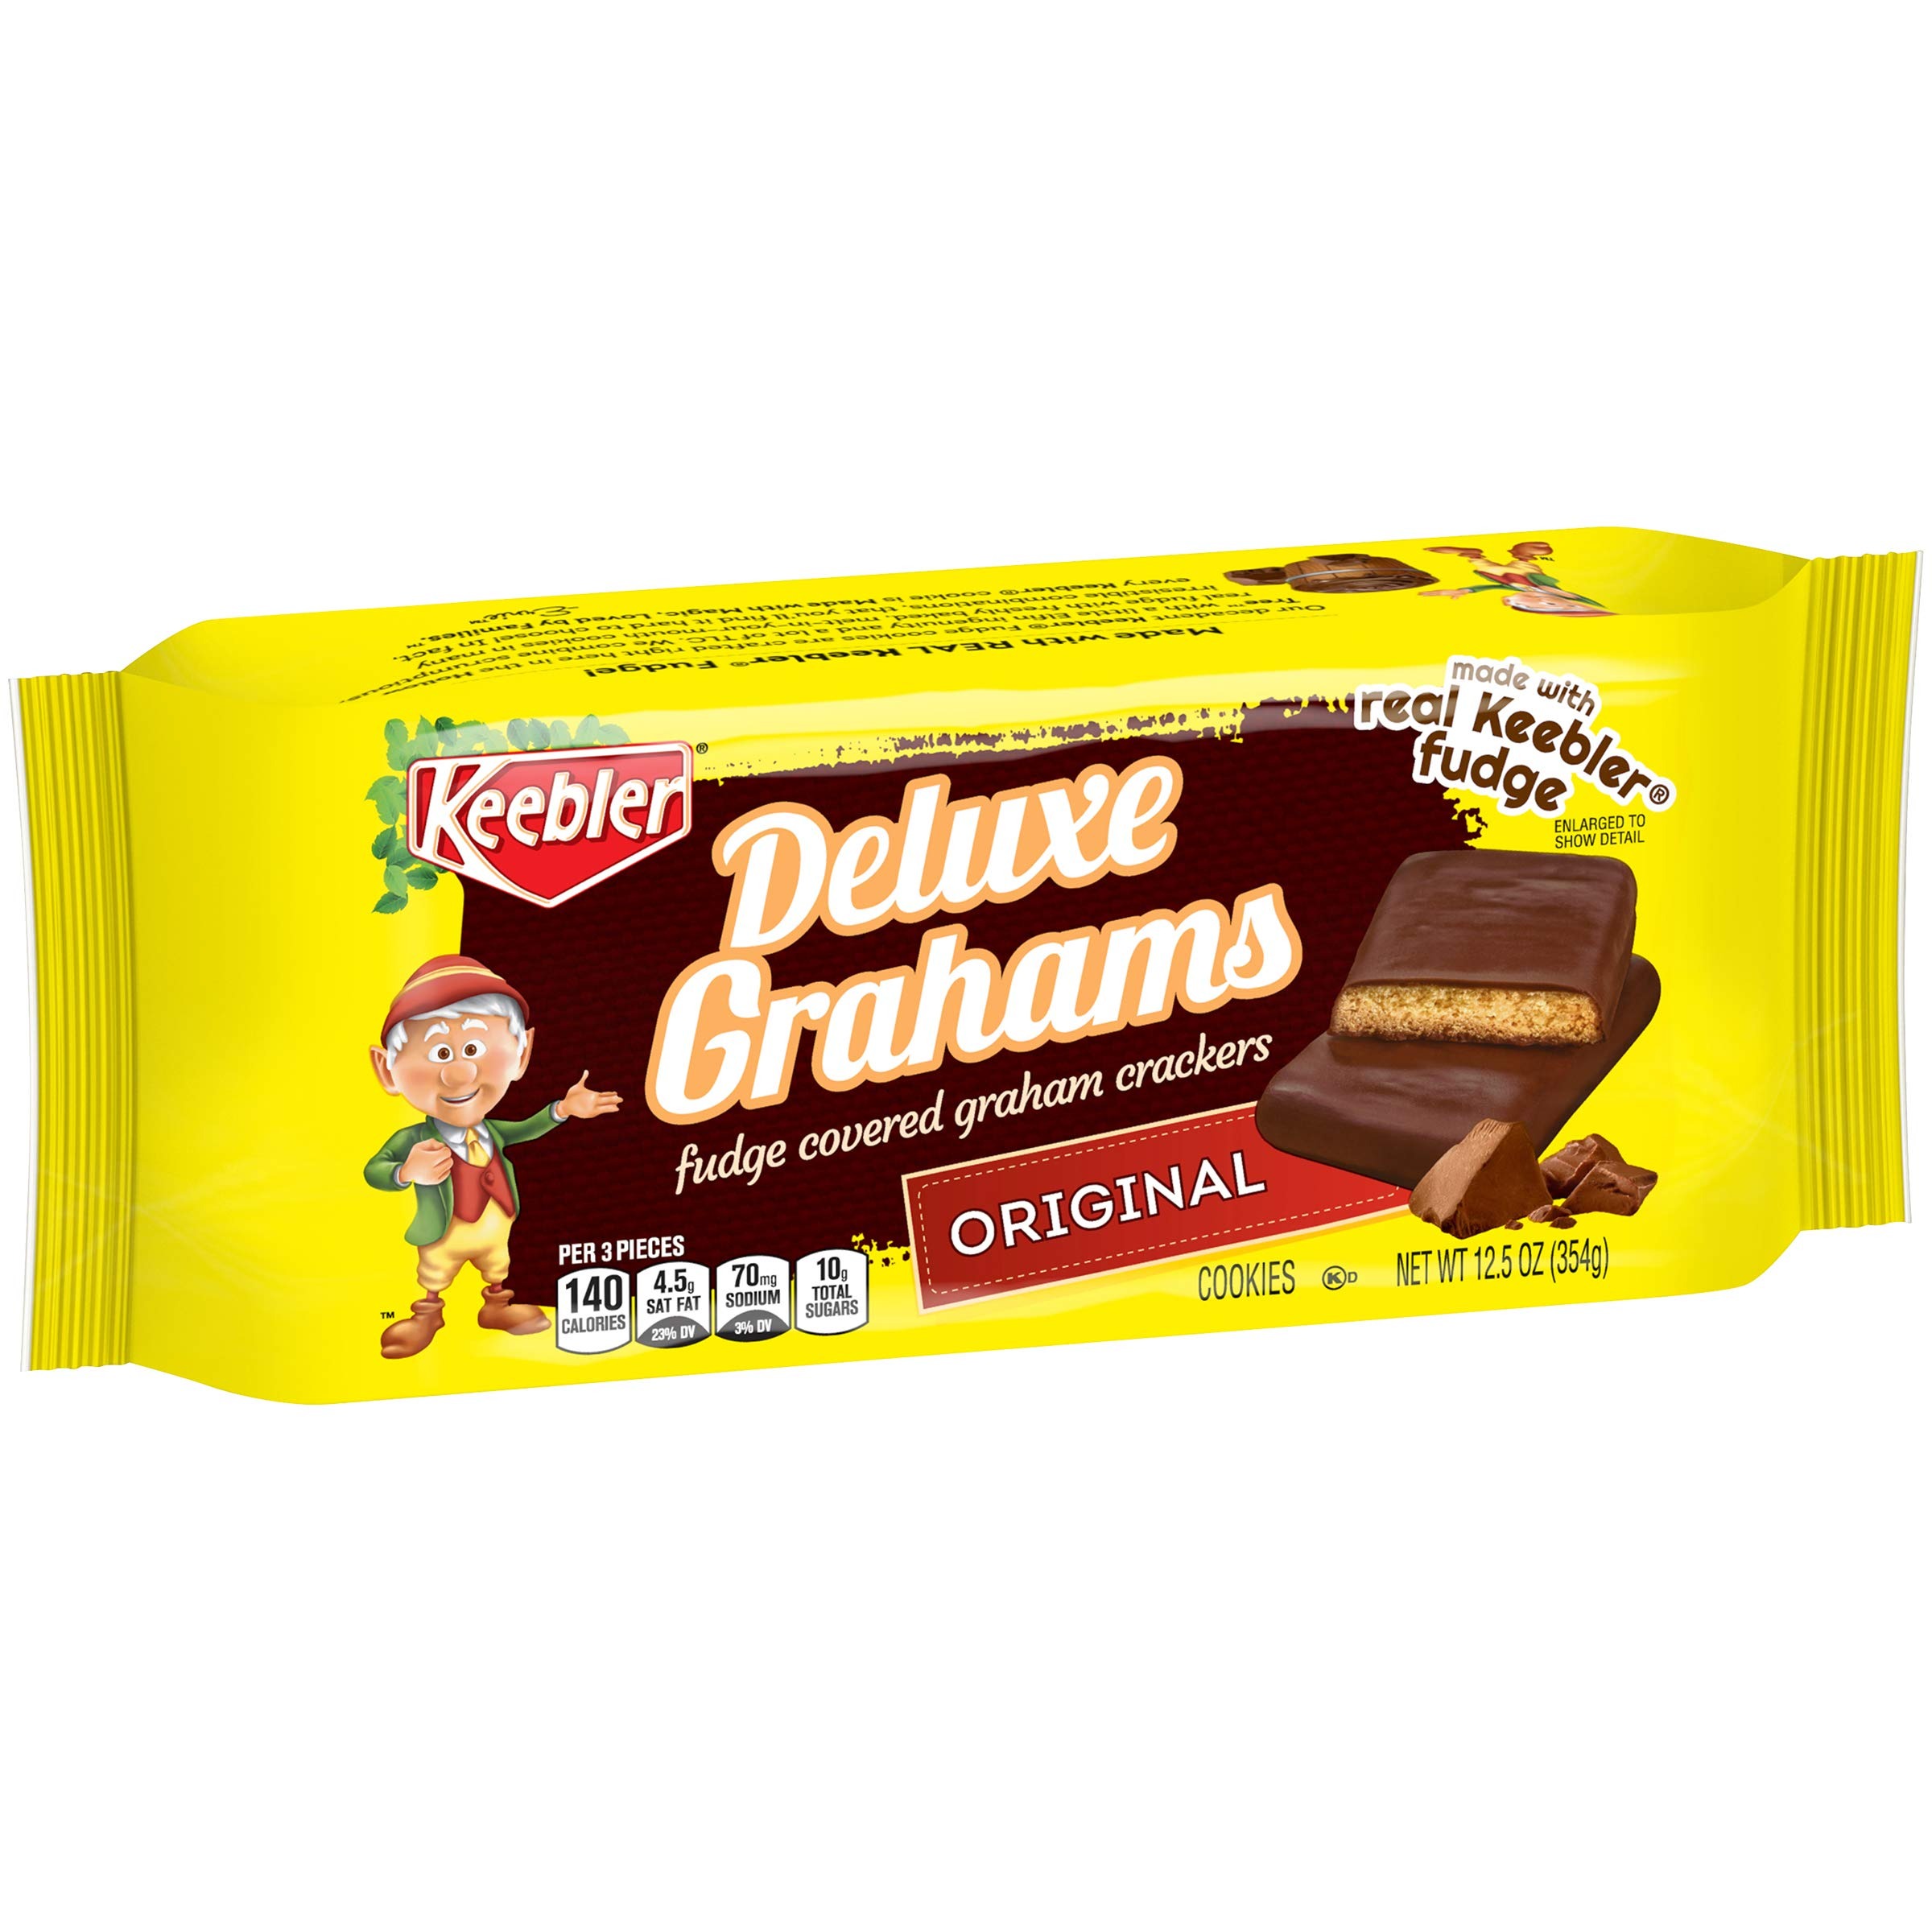
Item Name: Keebler, Fudge Shoppe Deluxe Grahams Cookies, 12.5 oz
Bullet Point 1: Sweet, crispy graham cracker cookies with the irresistible taste of delicious cocoa in every bite; they're Uncommonly Good
Bullet Point 2: Dipped in the Keebler Elves' Fudge A Fall, these delicious graham cracker cookies are perfect for all your sweet treat needs
Bullet Point 3: Baked to crispy perfection by the lovable Keebler Elves; made with enriched flour, graham flour, and real cocoa; a classic treat to please the whole family
Bullet Point 4: A delicious anytime dessert snack; enjoy with an ice-cold glass of milk
Bullet Point 5: Convenient, ready to eat cookies packaged in a 12.5-ounce box
Value: 12.5
Unit: Ounce

Price: 4.755